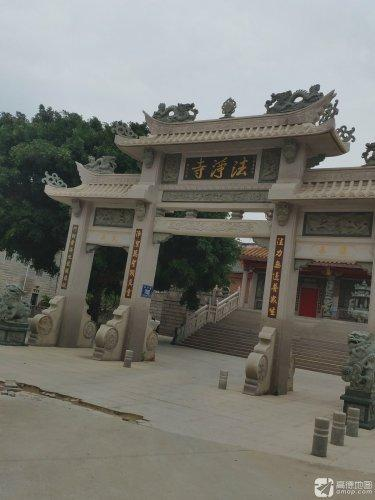
地标名称：法净寺
所在城市：泉州市·石狮市